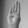
ASL letter: B